Tara Singh (activist)

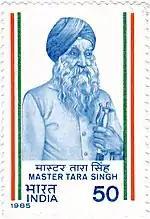
Singh on a 1985 stamp of India

Tara Singh (24 June 1885 – 22 November 1967) was a Sikh political and religious figure in India in the first half of the 20th century. He was instrumental in organising the Shiromani Gurdwara Prabhandak Committee and guiding the Sikhs during the partition of India, which he strongly opposed.